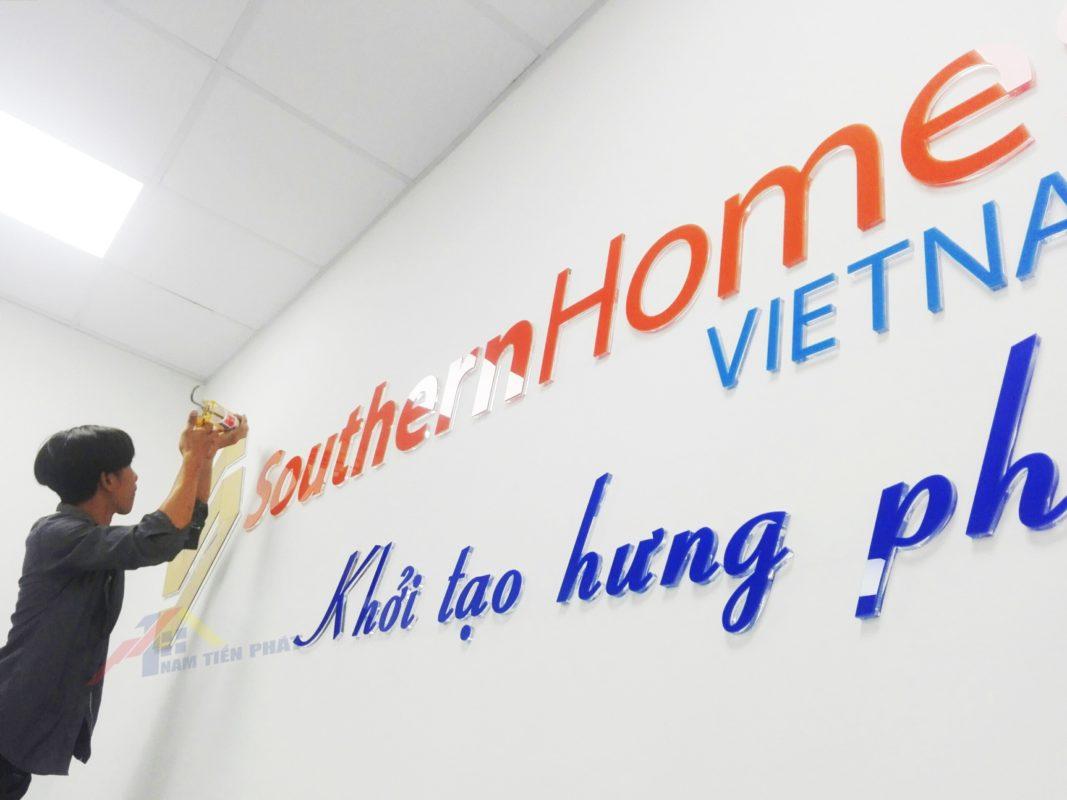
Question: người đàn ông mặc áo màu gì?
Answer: người đàn ông mặc áo màu xanh lá